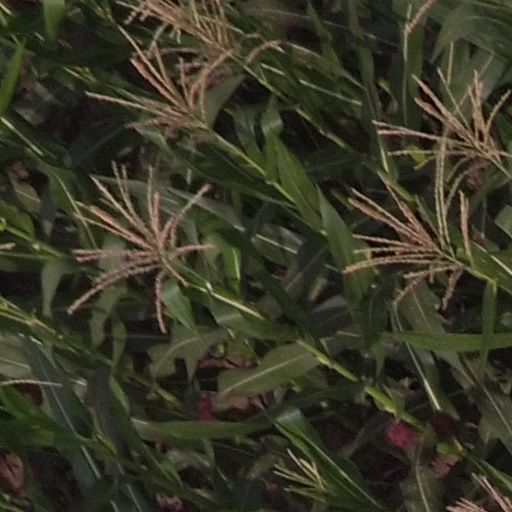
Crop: maize; corn